History of the British canal system

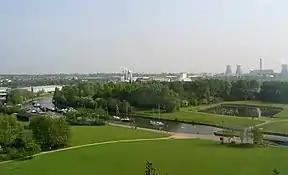
The Sankey Canal as viewed from Spike Island in Widnes

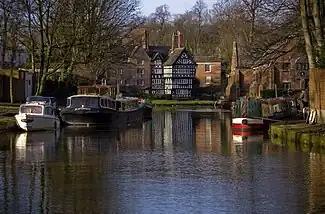
The Bridgewater Canal

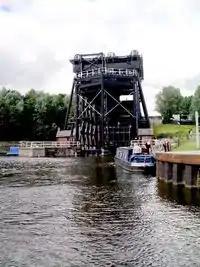
The Anderton Boat Lift

The UK was the first country to develop a nationwide canal network. The canals caused a great change in the economy of Britain. They supported the industries that allowed the country to become the world's first industrial power and supported the economic powerhouse that was the British Empire in the Victorian Era. The canals were built because they offered the most economic and reliable way to transport goods and commodities in large quantities. The navigable water network grew rapidly at first and became an almost completely connected transport network. In addition to the building of new canals, older canals were improved. They were given new embankments, tunnels, aqueducts and cuttings. However, there was often fierce opposition to the building.